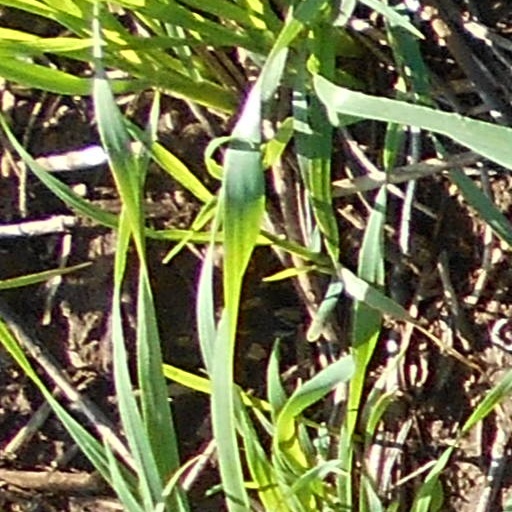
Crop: wheat